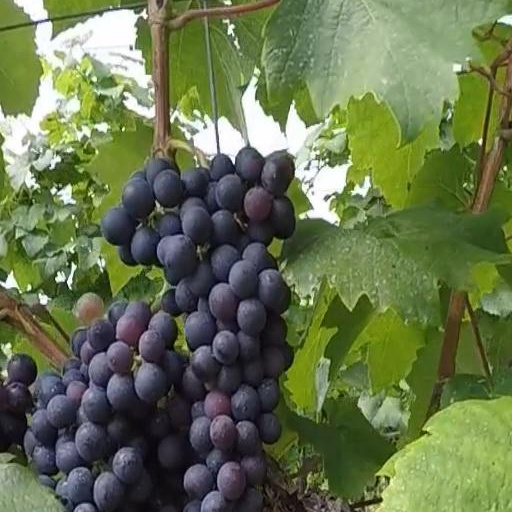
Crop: grape